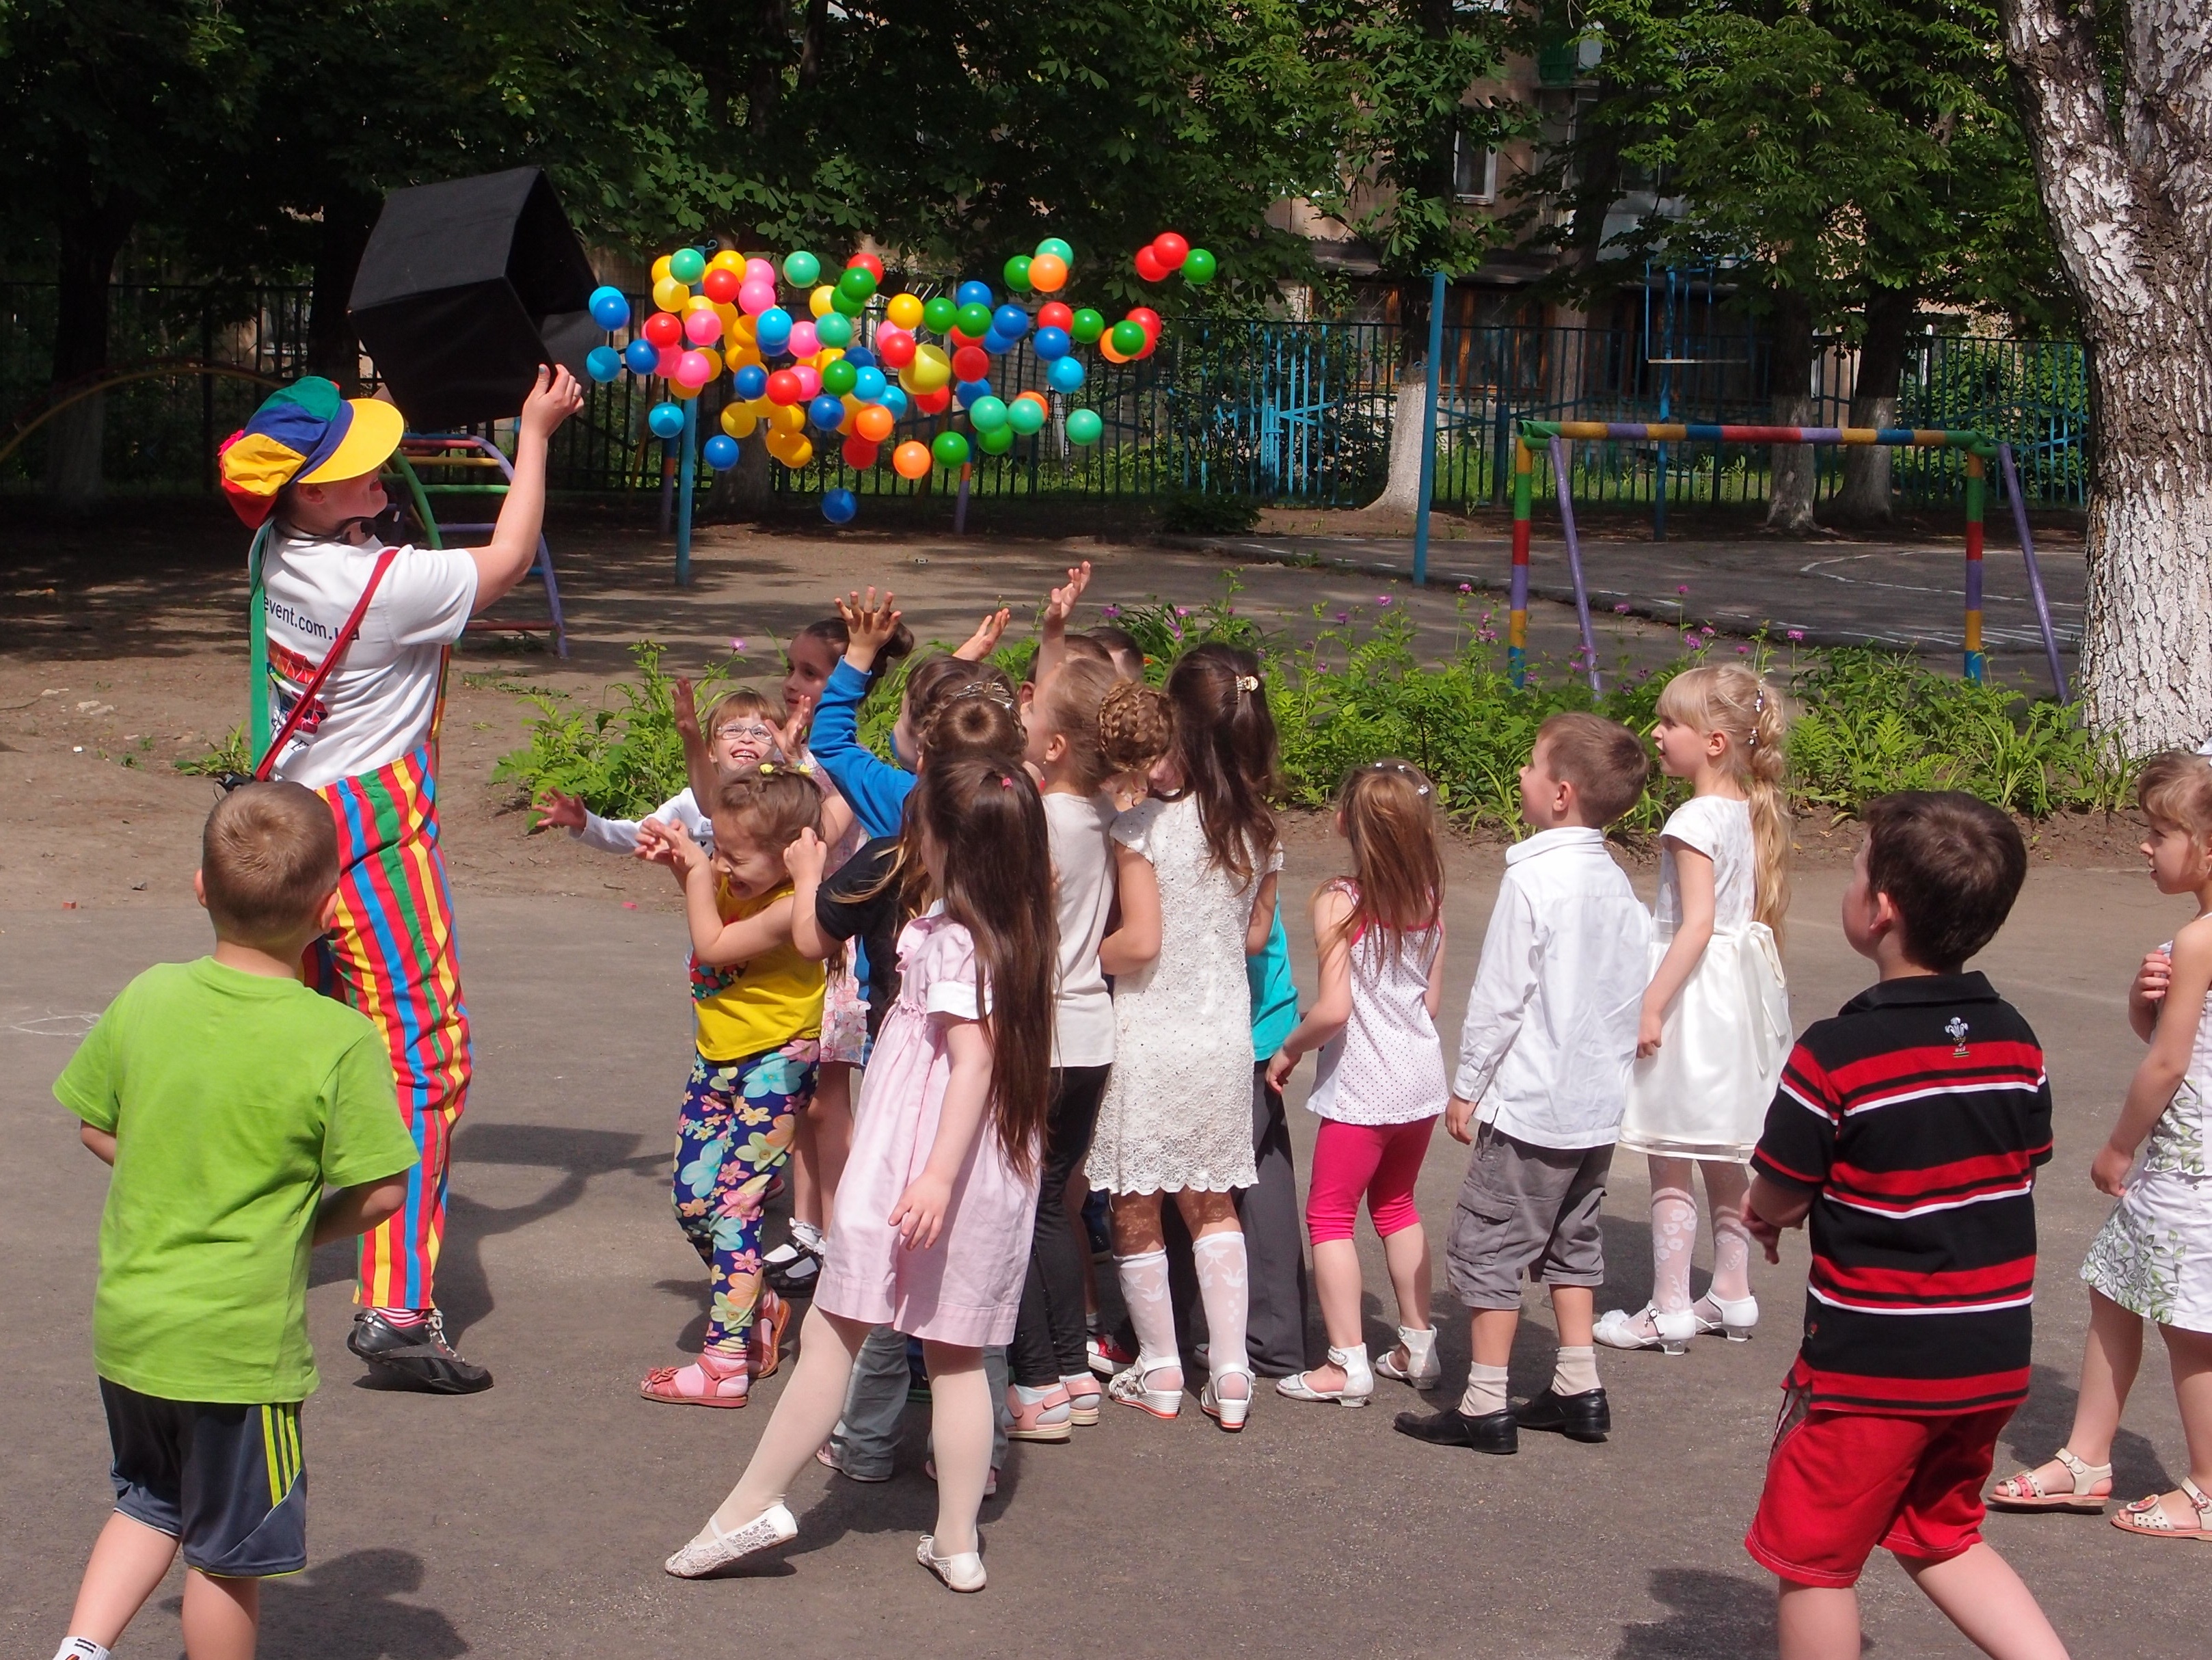
people, crowd, holiday, garden, parade, clown, kids, festival, balloons, kindergarten, colored balls, children's holiday, flying balls, animator